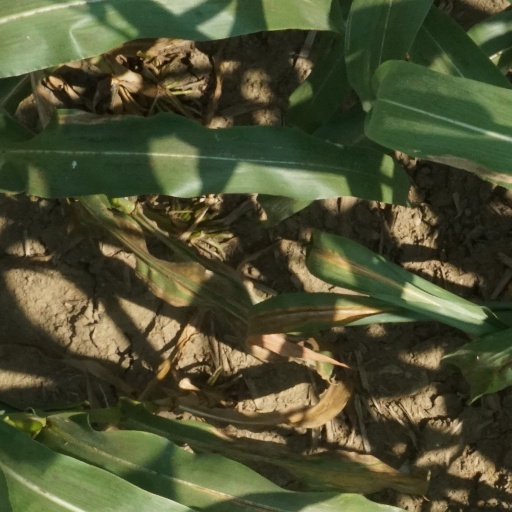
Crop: maize; corn